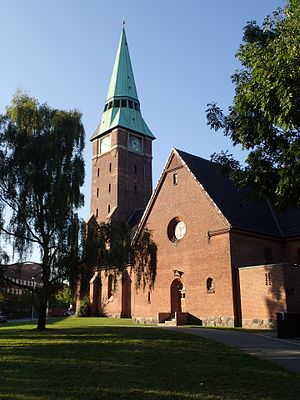
Sankt Johannes Kirke (Aarhus)
Sankt Johannes Kirke set fra syd
Sankt Johannes Kirke (Aarhus)
Skt. Johannes Kirke er en kirke på den nordvestlige del af Trøjborg i Aarhus, beliggende mellem Århus Kommunehospital og Nordre Kirkegård: Den er tegnet af Kongelig bygningsinspektør Hack Kampmann, og blev indviet i 1905 som den fjerde kirke i Aarhus. Kirken har et orgel fra Marcussen & Søn fra 1979 med 36 stemmer. Kirkeruderne er udsmykket af Arne Haugen Sørensen.